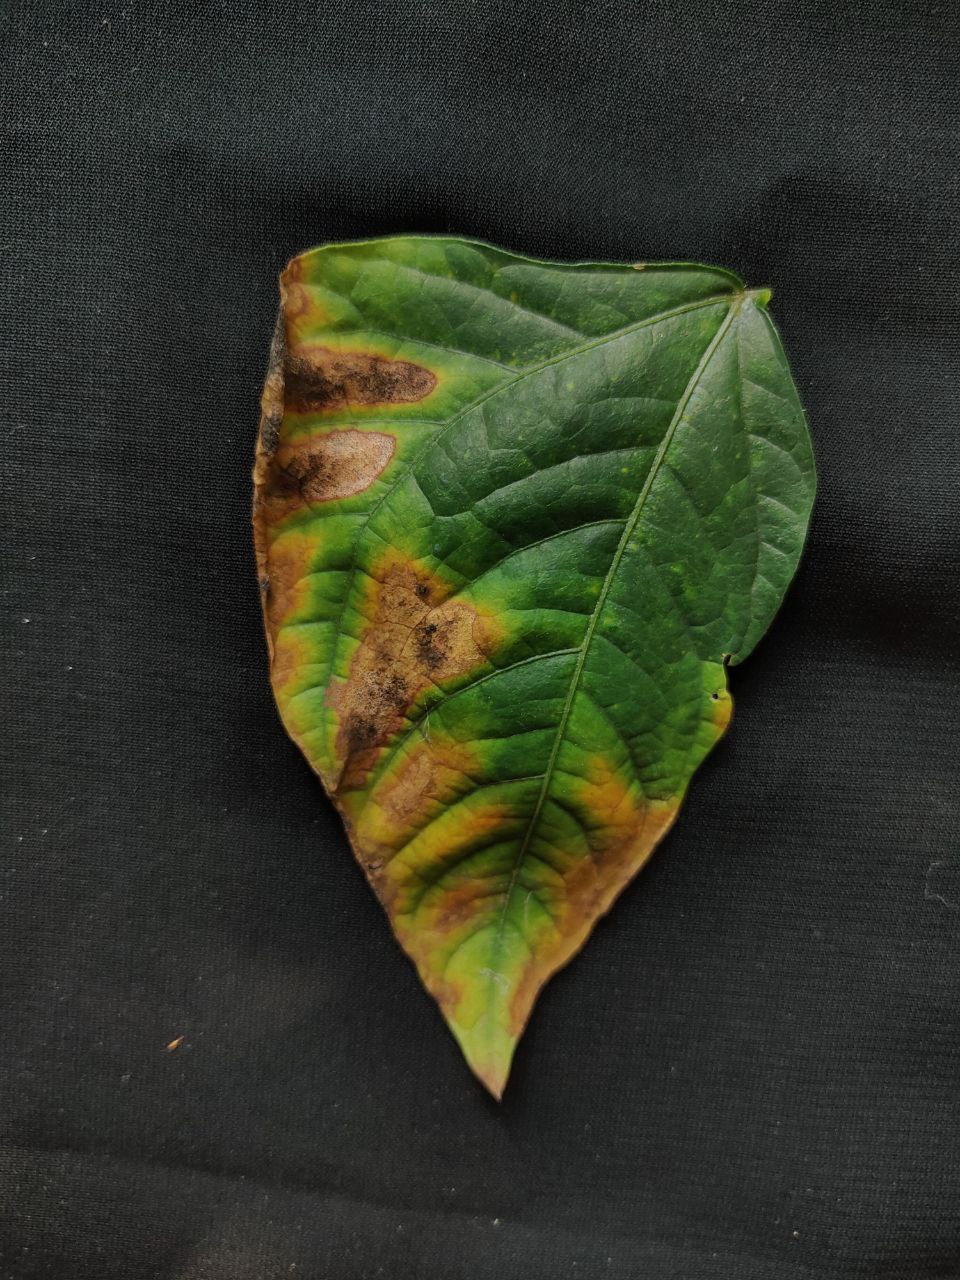
Crop: cowpea
Leaf condition: Bacterial wilt